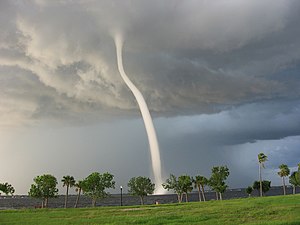
Skypumpe
En skypumpe fotograferet den 15. juli 2005 i byen Punta Gorda i Florida.
En skypumpe er en hvirvelvind, der opfører sig som en pumpe i skyen. Skypumper er et relativt sjældent observeret vejrfænomen i Danmark, men der optræder sandsynligvis skypumper hvert år. Der findes ingen statistik om, hvor de dannes eller hvor hyppigt, men de fleste skypumper i Danmark dannes formodentlig over vand i sommerhalvåret. De er dog også observeret over land og om vinteren.